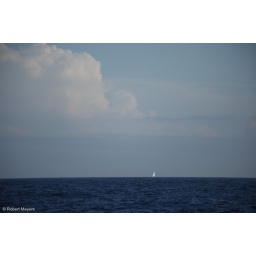
A lone sailboat on the ocean near Cape Lookout off North Carolina May 5, 2010.